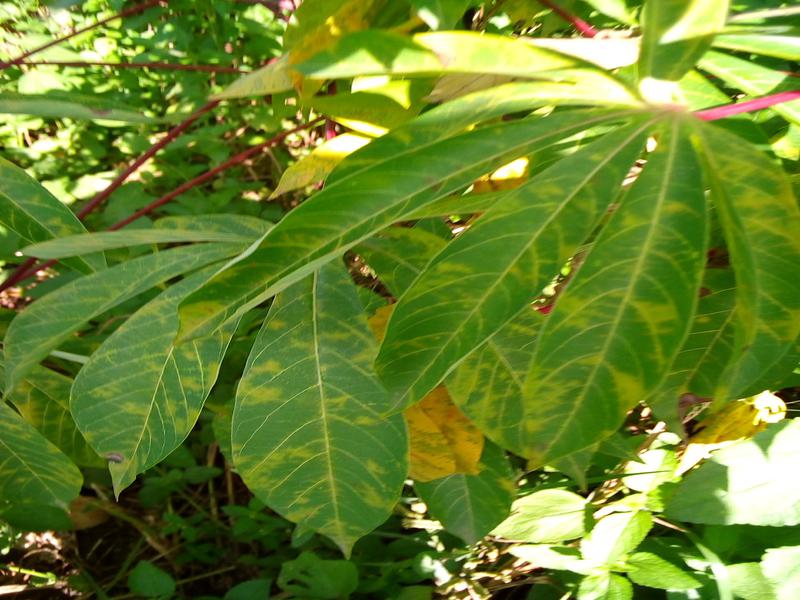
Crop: cassava
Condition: brown_streak_disease